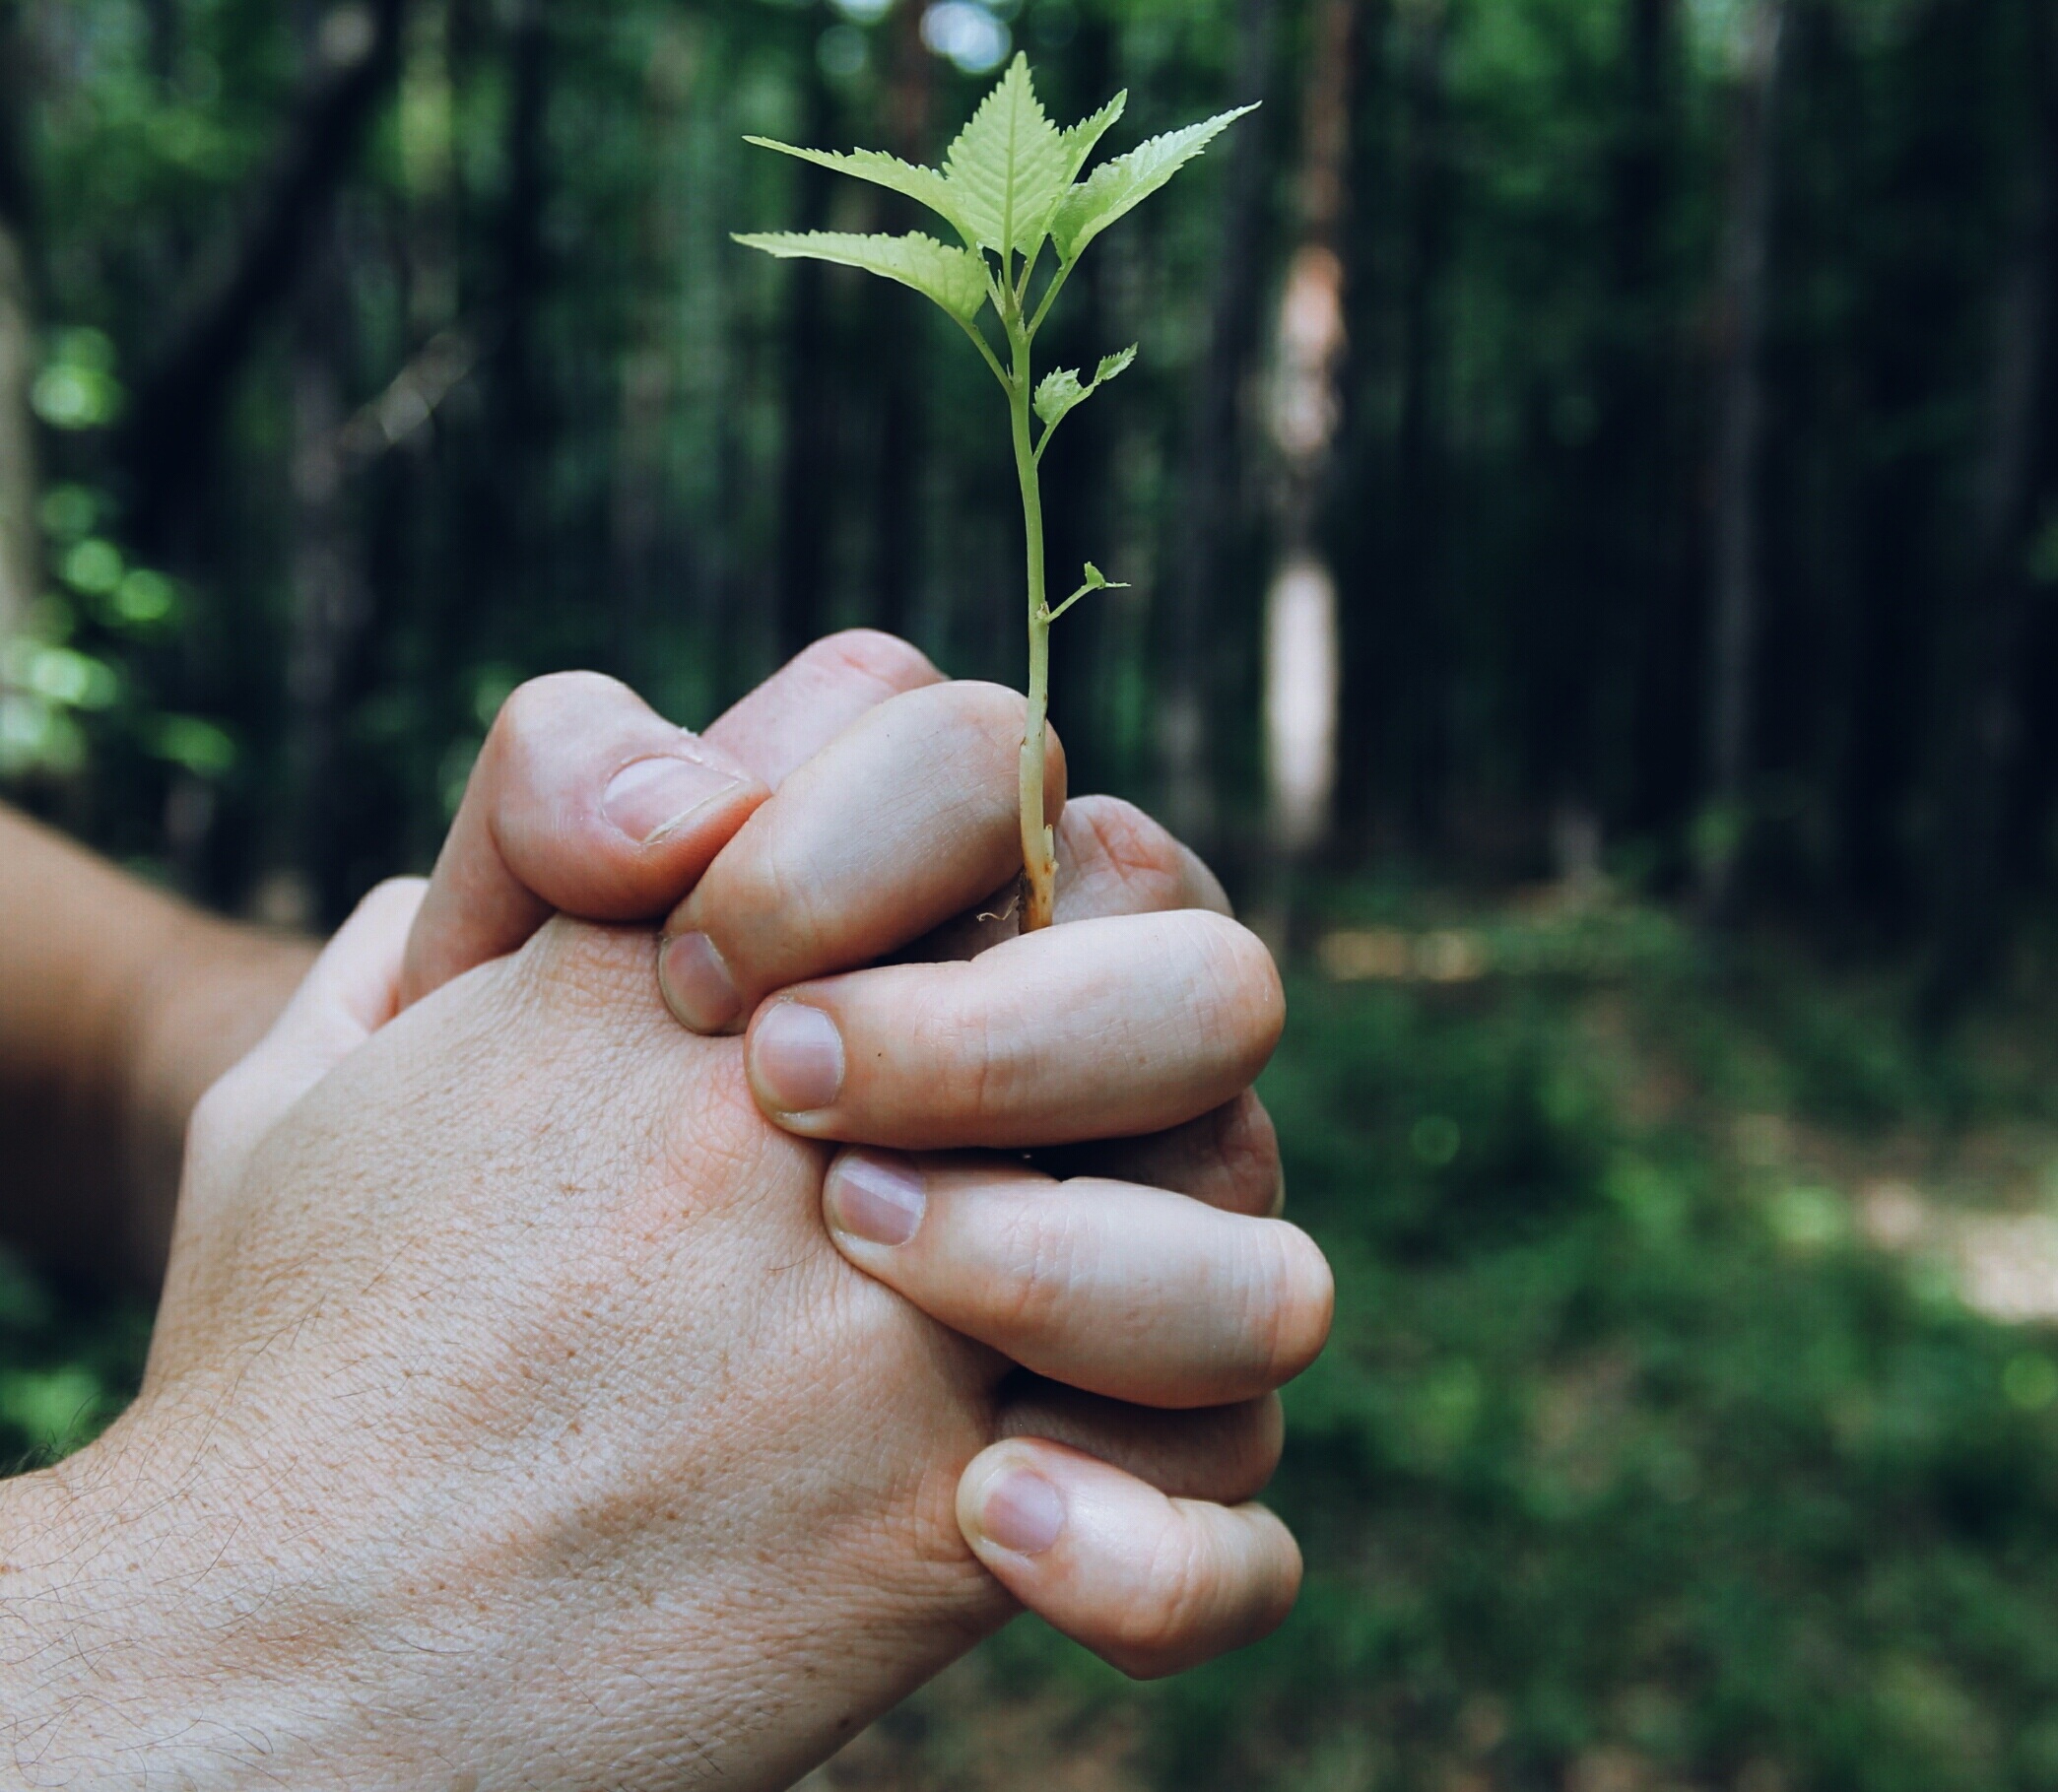
hand, tree, nature, forest, grass, plant, leaf, flower, finger, green, soil, hands, closed, sense